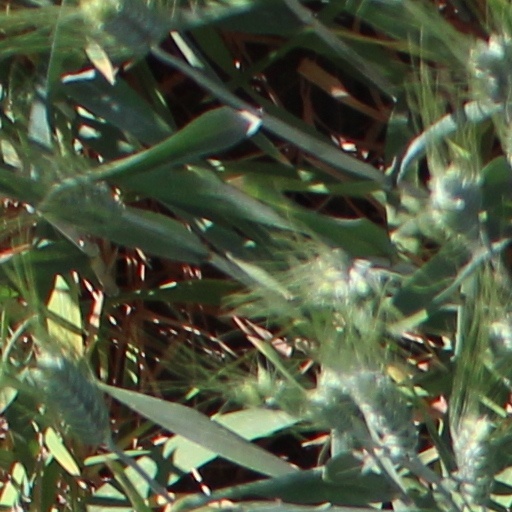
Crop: wheat